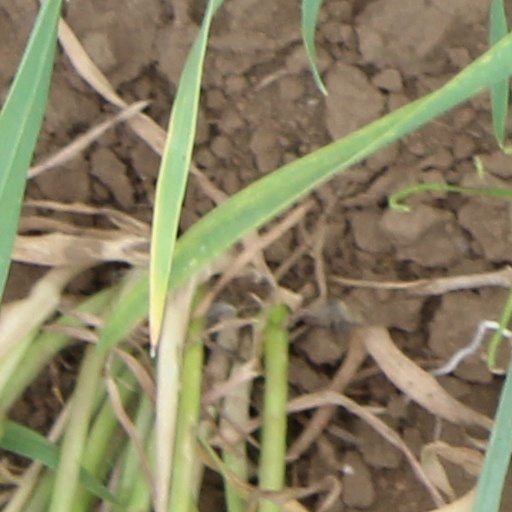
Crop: wheat